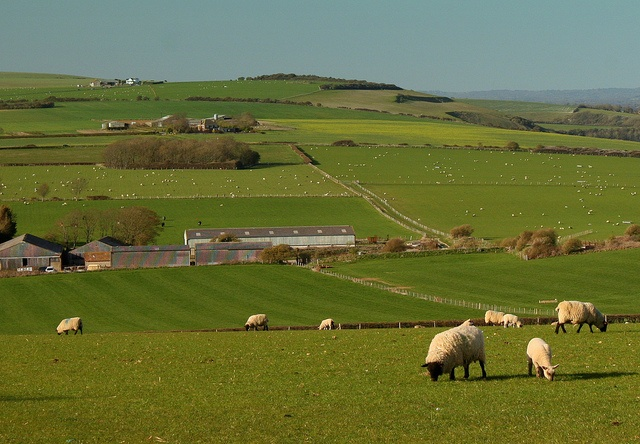
A group of sheep on a grassy field.
A pasture of sheep grazing on the grass.
Sheep are grazing on a pasture on a farm.
A herd of sheep grazing on a lush green hillside.
White sheep are grazing in a green pasture.